Temple Scroll

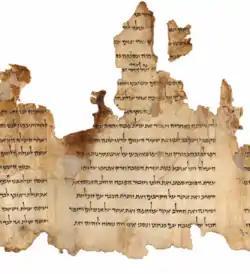
Portion of the Temple Scroll

The Temple Scroll is the longest of the Dead Sea Scrolls. Among the discoveries at Qumran it is designated: 11QTemple Scroll (11Q19 [11QT]). It describes a Jewish temple, along with extensive detailed regulations about sacrifices and temple practices. The document is written in the form of a revelation from God to Moses, thereby with the intended meaning that this is the more appropriate temple which was revealed to Moses, and that Moses' instructions were either forgotten or ignored when Solomon built the First Temple in Jerusalem. In other words, in the mind of the Scroll writer, "Solomon should actually have built the First Temple as it is described here in the Temple Scroll".